Edward Massey

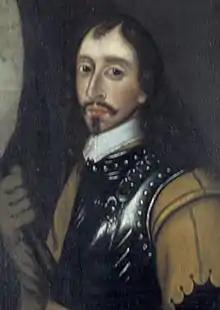
Sir Edward Massey

Sir Edward Massey, also spelt Massie, was an English soldier and politician from Cheshire, who sat in the House of Commons at various times between 1646 and 1674. He fought for Parliament in the First English Civil War, when he became famous for his defence of Gloucester. Although he remained loyal during the 1648 Second English Civil War, Massey switched sides following the Execution of Charles I in January 1649, and served under his son Charles II during the Anglo-Scottish war (1650–1652). Badly wounded at Worcester in September 1651, he was captured but managed to escape, and rejoin the exiled Stuart court in the Dutch Republic.